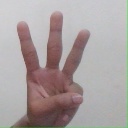
अक्षर: व